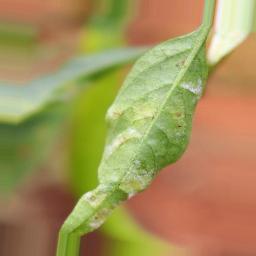
Label: powdery mildew